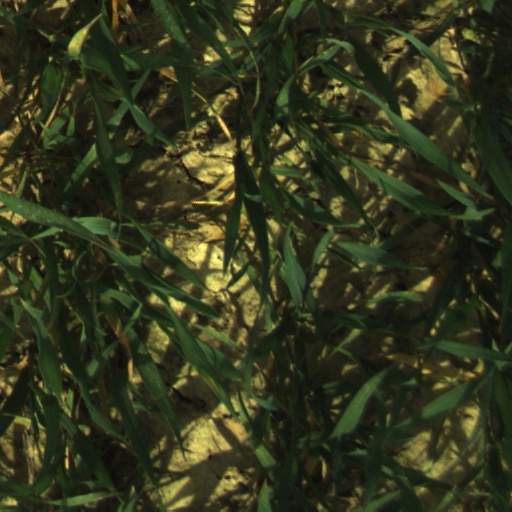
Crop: wheat